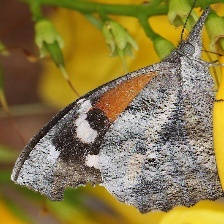
Species: AMERICAN SNOOT